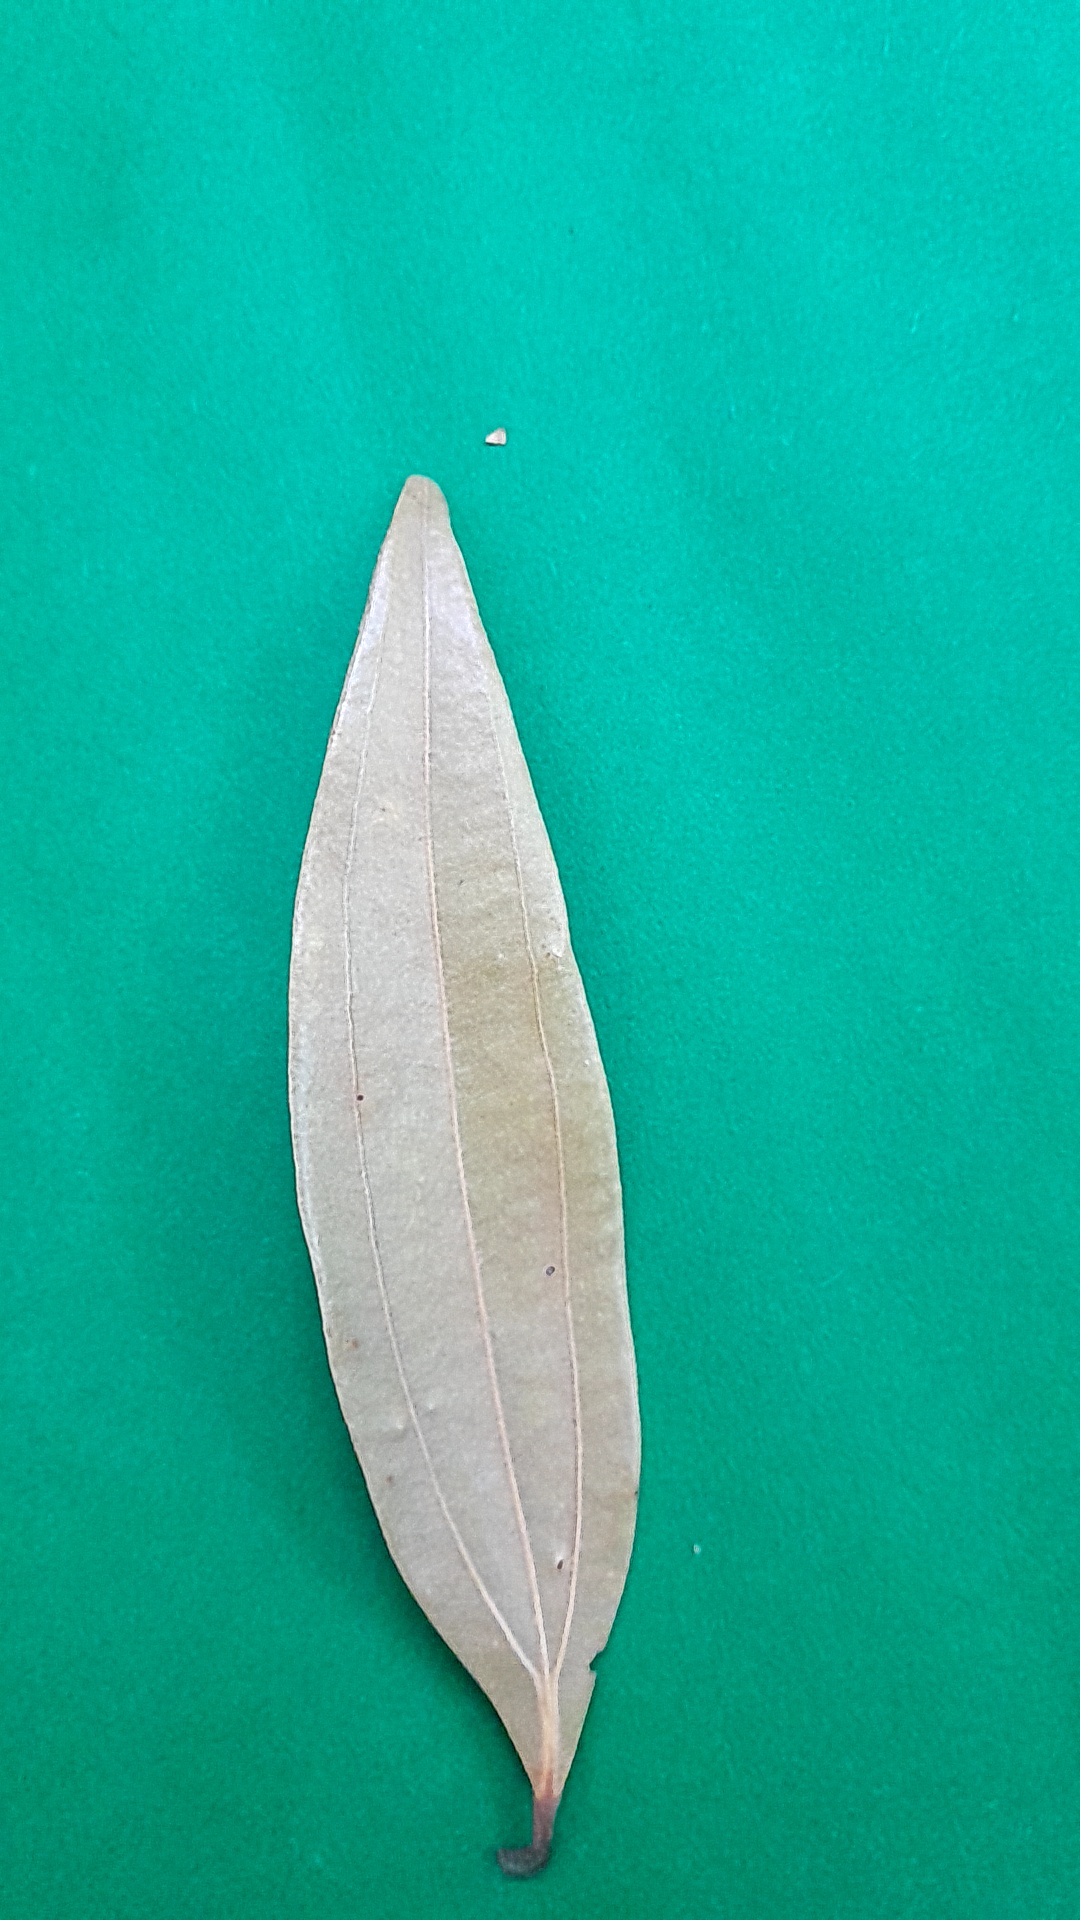
Label: Dry Leaf